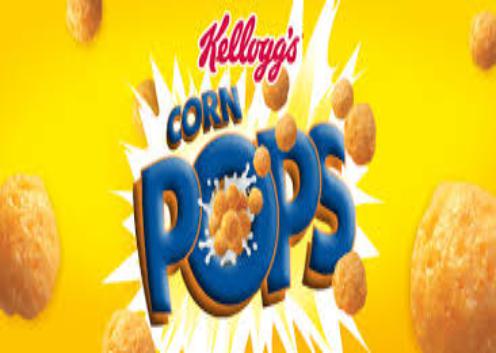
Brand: Corn Pops
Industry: Food